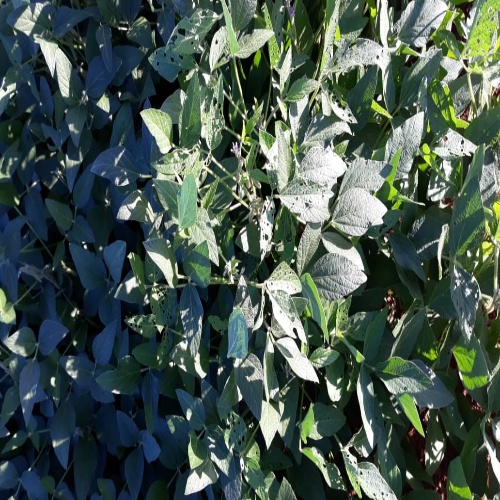
Label: Caterpillar